Samuel D. Sturgis

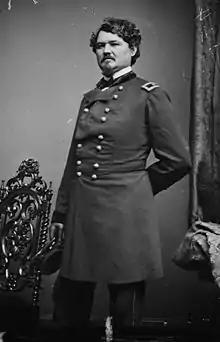
Sturgis in uniform,

Samuel Davis Sturgis (June 11, 1822 – September 28, 1889) was a senior officer of the United States Army. A veteran of the Mexican War, Civil War, and Indian Wars, he attained the rank of brevet major general.